Rif Dimashq offensive (February–April 2018)

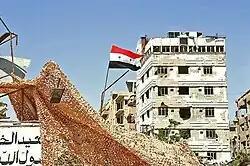
Syrian Arab Republic flag raised in Douma.

Government forces made advances in Douma's outskirts during 7 April, advancing from the west, east and south. According to pro-government sources, they made a significant advance in southern Douma, led by Tiger Forces, infiltrating Jaysh Al-Islam's primary line of defense near the Misraba axis, and had reached Douma's southern outskirts. Pro-government sources reported that on the eastern flank the army attempted to fully secure al-Rayhan, half of which was still under rebel control despite previous reports of capture by the military; Al-Rayhan had a high-density of rebel tunnels, well-disguised trenches and fire support positions on its western flank, offering stiff resistance to the army's advances - leaving about a dozen government tanks destroyed since the offensive began. Pro-government sources also reported the Syrian Army's usage of Iranian drones while striking Douma. By the afternoon, government sources reported the first residential buildings taken from the rebels by government troops led by Tiger Forces and loyalist Liwa al-Quds militia fighters. In the evening of the 7th, pro-government sources reported that "huge explosions rocked" Douma as the Syrian Army "resumed intensified shelling and airstrikes". Military sources said they finally halted airstrikes in the early hours of the 8th in order to restart negotiations with Jaysh Al-Islam.